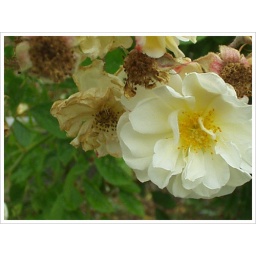
Gorgeous white flower in a garden in Edinburgh, Scotland, UK